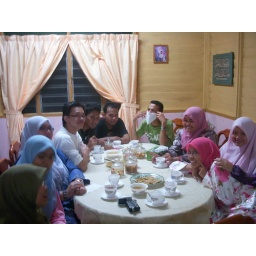
@ Dianaty's house (the girl in blue scarf) at Serkat.